Dragonaut: The Resonance

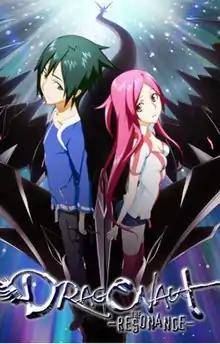
Key visual, featuring Jin Kamishina (left) and Toa (right)

is a Japanese anime television series co-produced by Gonzo and Nihon Ad Systems (NAS). It was broadcast for 25 episodes on TV Tokyo from October 2007 to March 2008. An additional original video animation (OVA) episode was released in 2009.